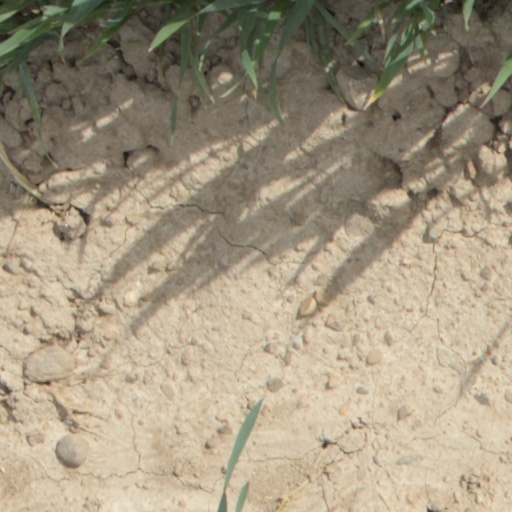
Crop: wheat